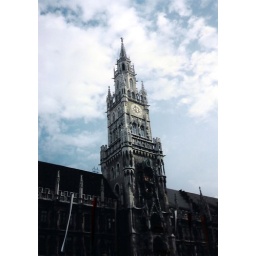
The clock tower in Muchen, Germany.  My camera is still broken, so I'm uploading some old pics and scans